Kraków Bishops Palace, Kielce

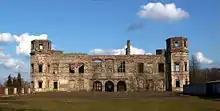
Tarło Palace in Podzamcze Piekoszowskie.

The structure had a large influence on contemporary architecture immediately after its completion. The founder of one of the most significant imitation in Podzamcze Piekoszowskie was Jan Aleksander Tarło, voivode of Sandomierz. The palace was built between 1645 and 1650, and its construction had cost the equivalent of 30 villages. The property was owned by the Tarło family until 1842, and changed its owners several times in the following years. After a fire in the mid-19th century the palace turned into a ruin. Legend has it that during the banquet furnished by bishop Jakub Zadzik in his newly built palace in Kielce, the host rejected the invitation of Jan Aleksander Tarło, saying "I'm not staying in huts" and offended Tarło said – "I invite Your Excellency to Piekoszów for two years, to the same palace as Your Excellency have here".